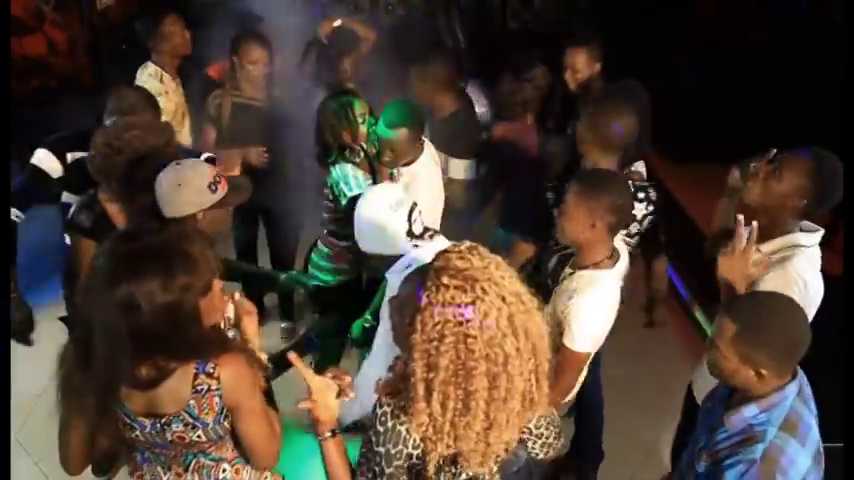
Nataal bii de, nataal la boo xam ne, ay xale yu jigéen ak xale yu góor yu bari ñoo dajalo. Noo fa nekk daal waaw....Manaam mu am lu ñuy ñaxtu daal. Li ñuy ñaxtu daal ñoo ko xam waaw....Am na xale yu góor ak yi jigéen yi ba noppi ñu lettu ak mees daal. Waaw. Mees yoo xam ni ... Mes yoo cam ni mech yoo xamni y